Clare Haughey

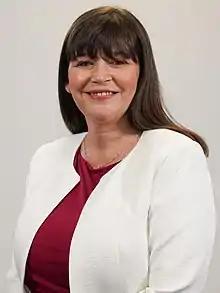
Official portrait, 2021

Clare Joan Haughey (née Donnelly, born April 1967) is a Scottish politician who served as Minister for Children and Young People from 2021 to 2023, having previously served as Minister for Mental Health from 2018 to 2021. A member of the Scottish National Party (SNP), she has served as a Member of the Scottish Parliament (MSP) for Rutherglen since in the 2016.